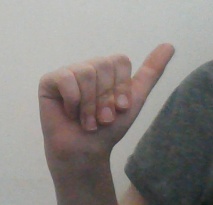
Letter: dhad